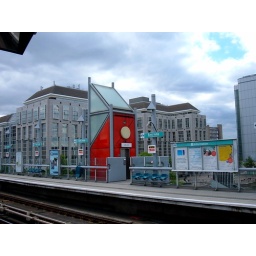
My office building in the distance